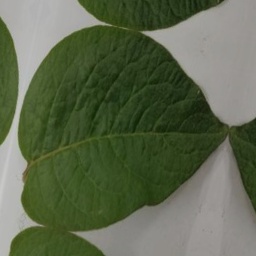
Etiqueta: Sana